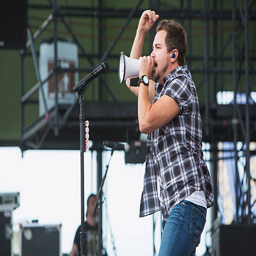
singer performs during festival in politician .